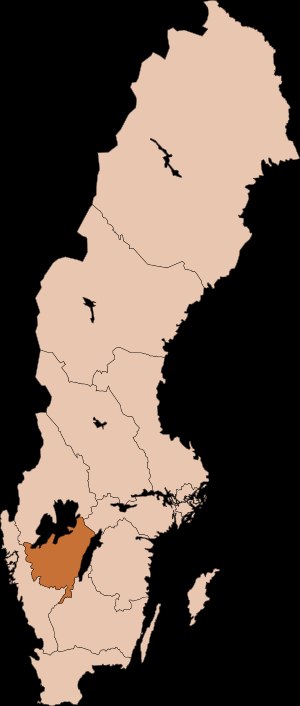
Skara Stift
Kort over stiftet
Skara Stift er et stift i Svenska kyrkan. Det er Sveriges ældste stift, grundlagt under Olof Skötkonung i 1000-tallet. Stiftsby er Skara i Västergötland.